Bite inhibition

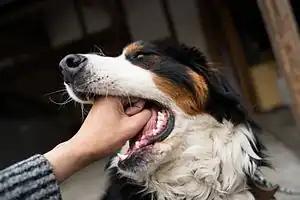
A trained dog with owner

Bite inhibition, sometimes referred to as a soft mouth (a term which also has a distinct meaning), is a behavior in carnivorans (dogs, cats, etc.) whereby the animal learns to moderate the strength of its bite. It is an important factor in the socialization of pets.